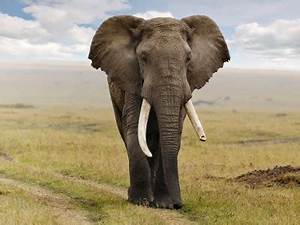
Label: elefante